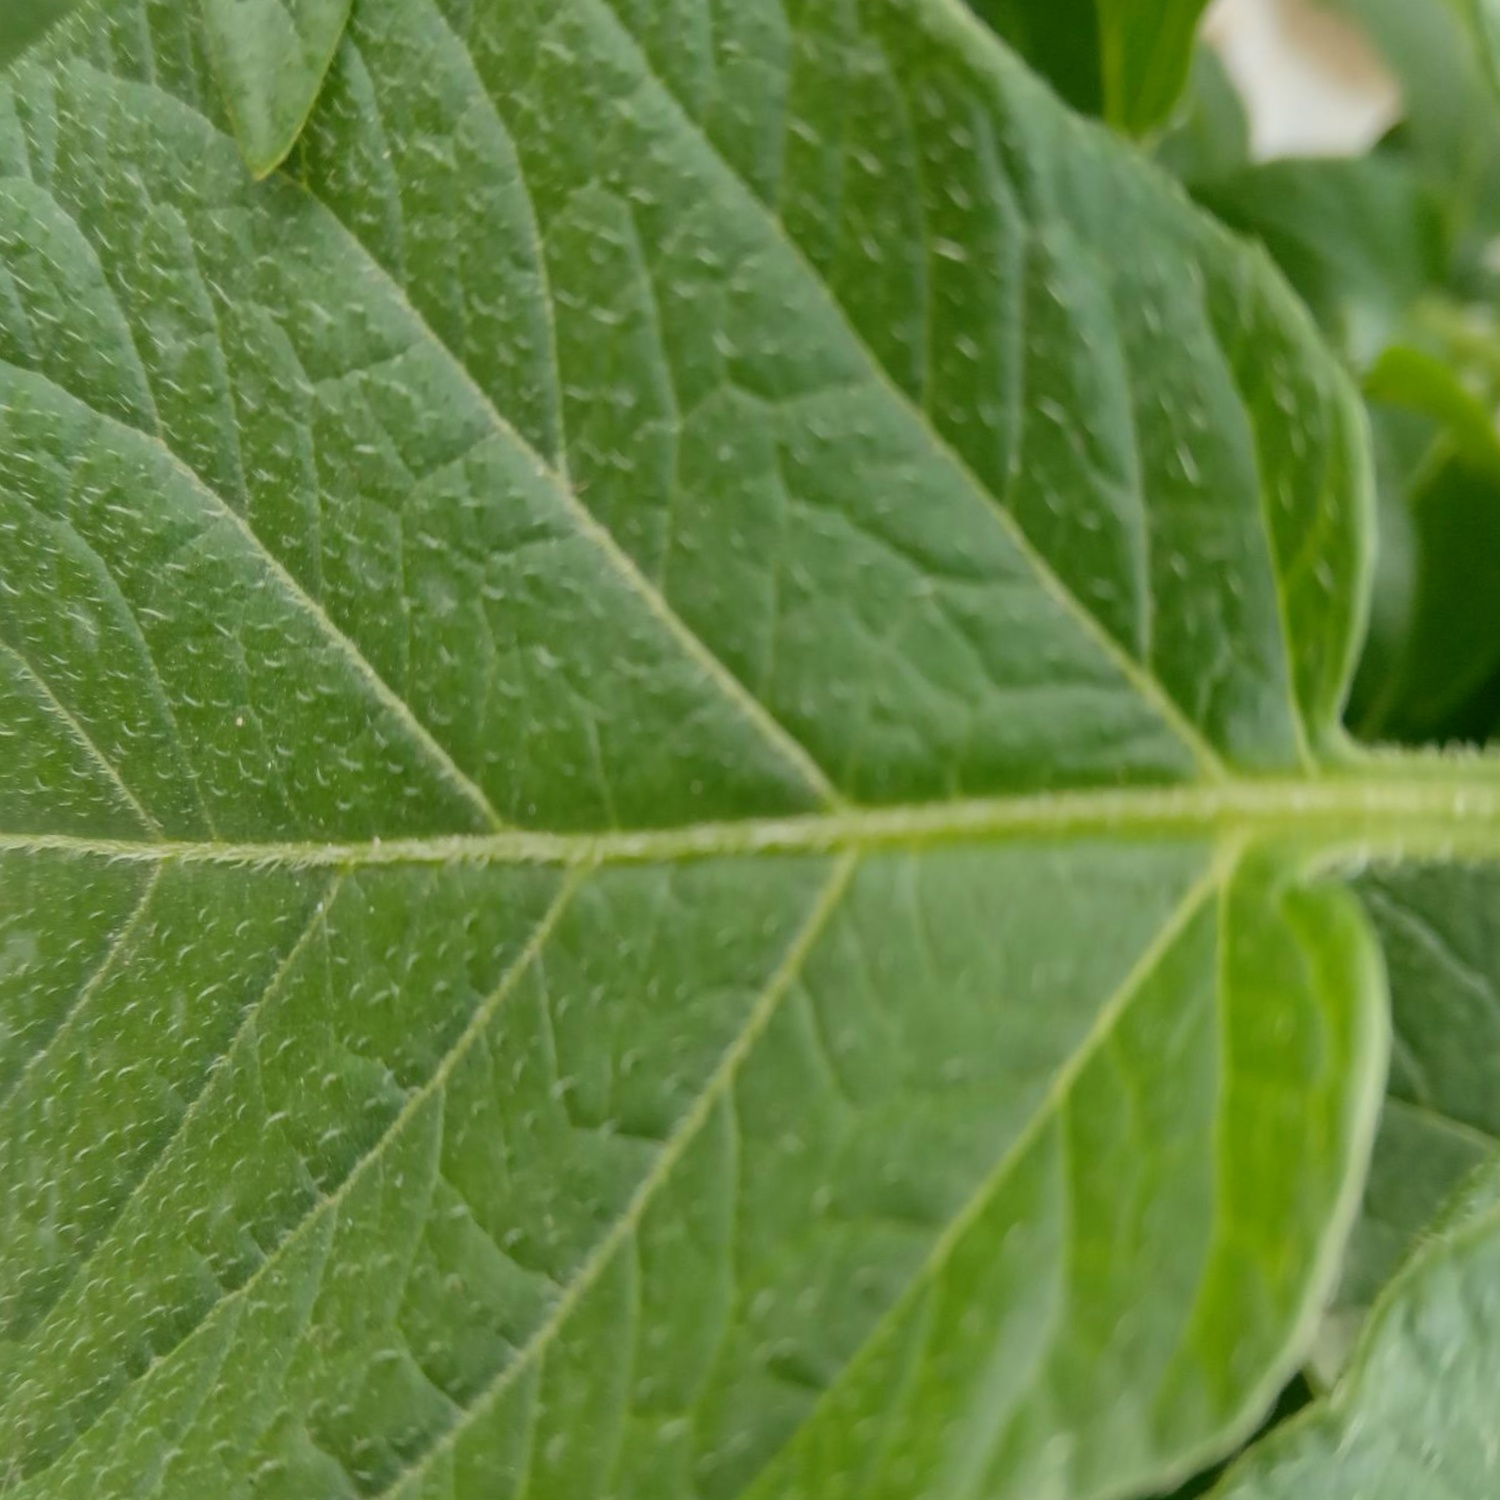
Etiqueta: Sana